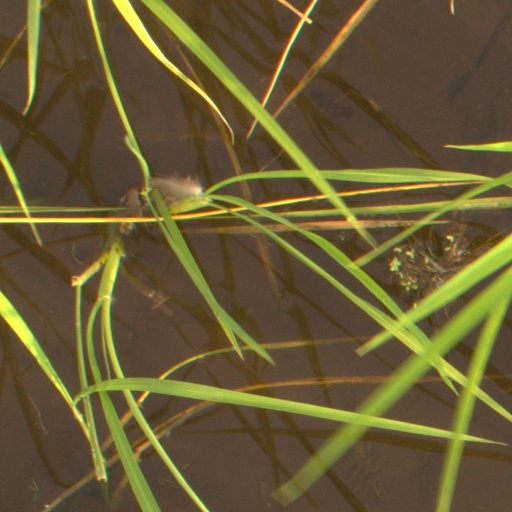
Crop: rice